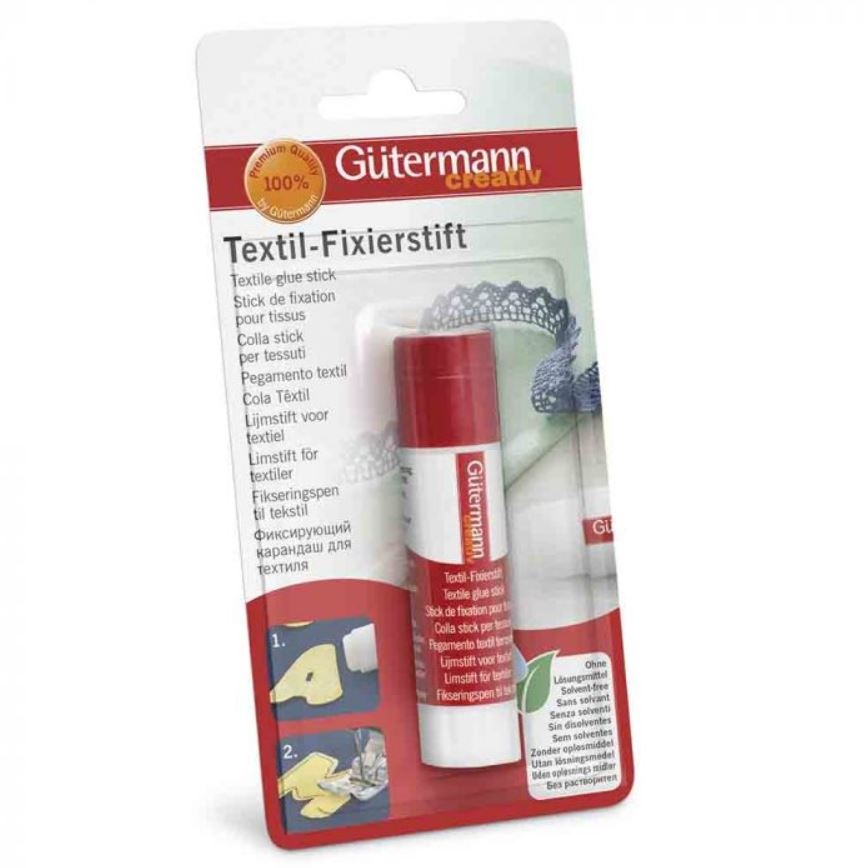
Gutermann tekstilės klijai 10g
Gutermann tekstilės klijai yra nepakeičiamas pagalbininkas kiekvienam, kuris mėgsta siūti, nesvarbu, ar esate pradedantysis, ar pažengęs. Šiais tekstilės klijais galima suklijuoti audinio gabalėlius prieš siuvant, bet puikiai tinka ir priglausti nėrinius, aplikacijas ar kitus papuošimus prieš siuvant. Klijai tirpūs vandenyje todėl lengvai išsiplauna iš bet kokio audinio. Pieštukiniai klijai gali būti naudojami ant daugelio skirtingų audinių tipų, tokių kaip medvilnė, džinsas, linas, džersis, veltinis ar įvairios juostelės. Klijai neprilimpa prie adatos ir yra be tirpiklių.
Brand: Pasaulio siūlai
Category: Arts & Entertainment > Hobbies & Creative Arts > Arts & Crafts > Art & Crafting Materials > Crafting Adhesives & Magnets > Craft & Office Glue > Fabric Glue